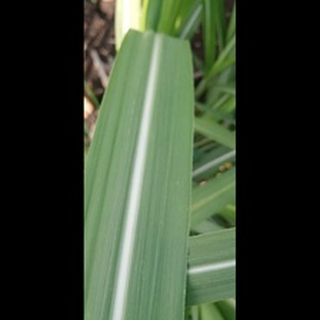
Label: healthy_sugarcane